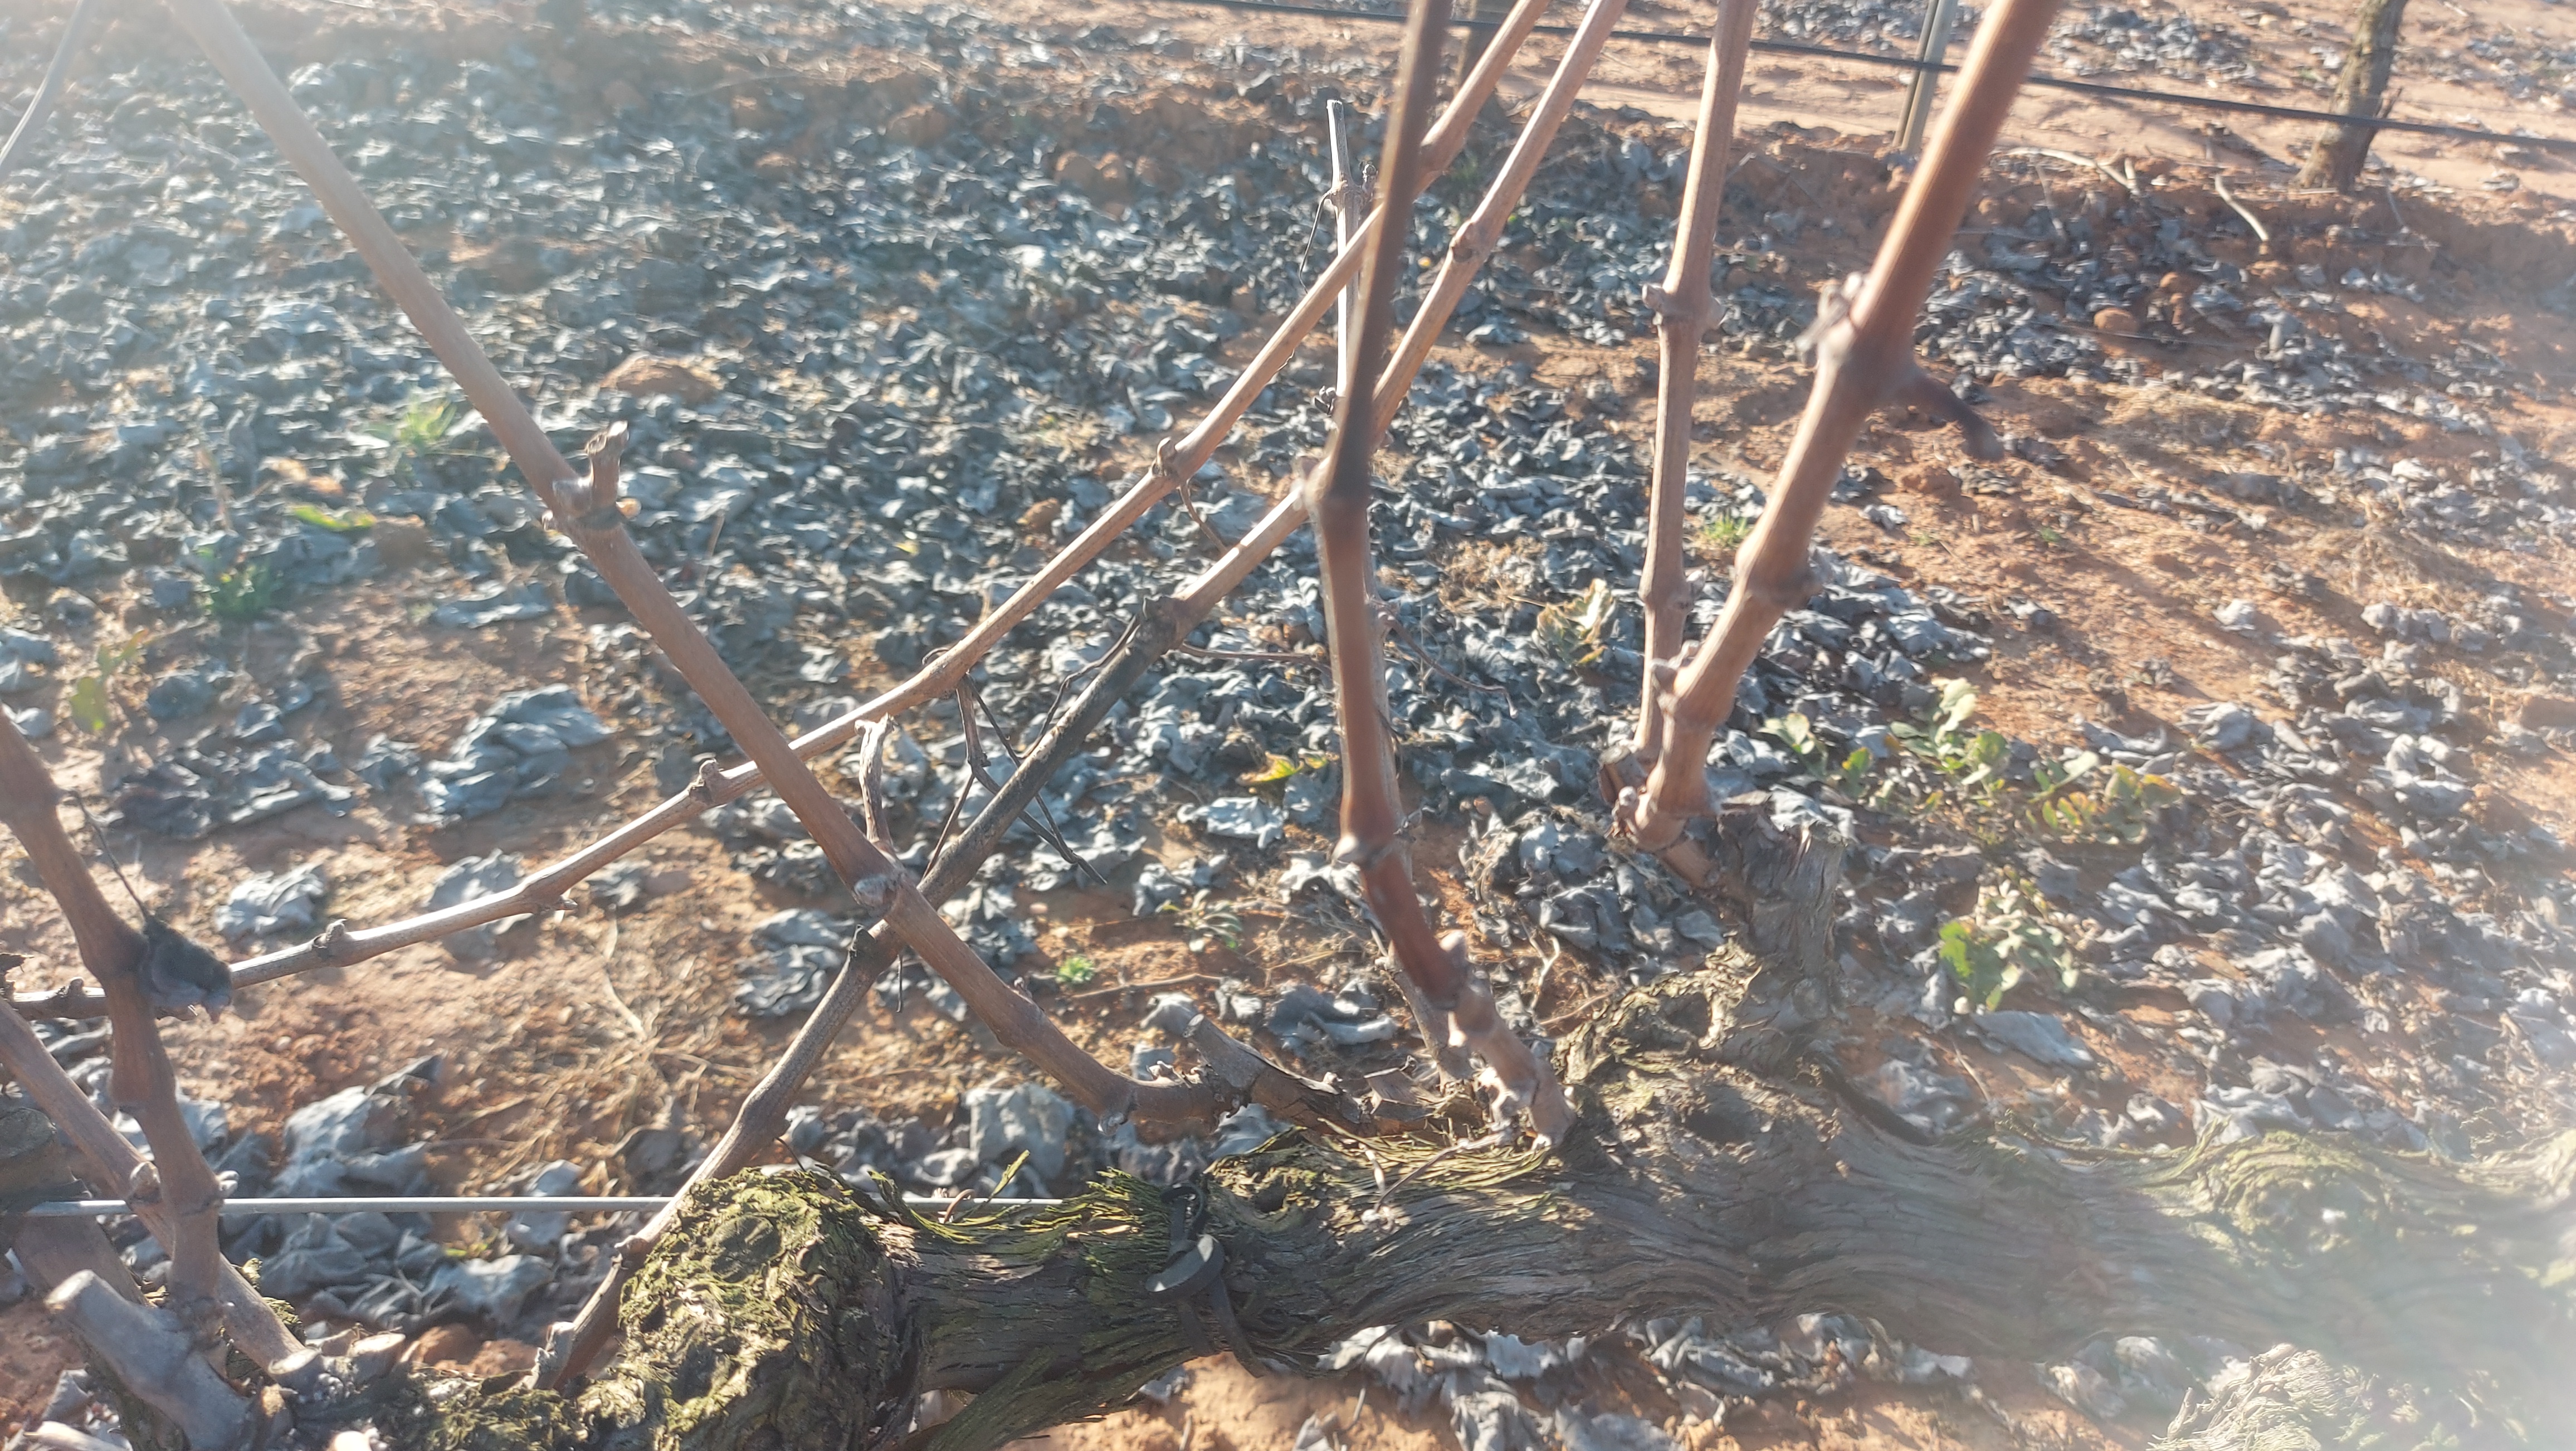
Unpruned shoots: 7
Pruned shoots: 0
Trunks: 1